Orvin B. Fjare

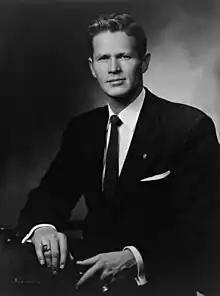
Official portrait, 1955

Orvin Benonie Fjare (April 16, 1918 – June 27, 2011) was a U.S. Representative from Montana.